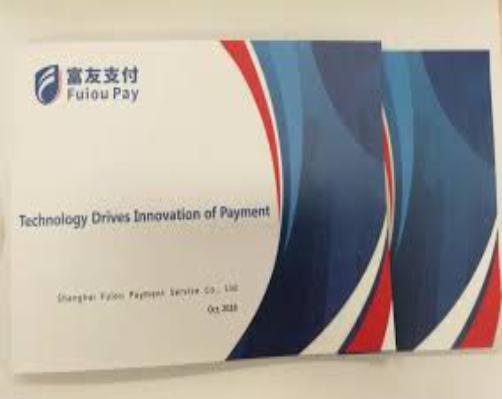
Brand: fuyou
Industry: Electronic